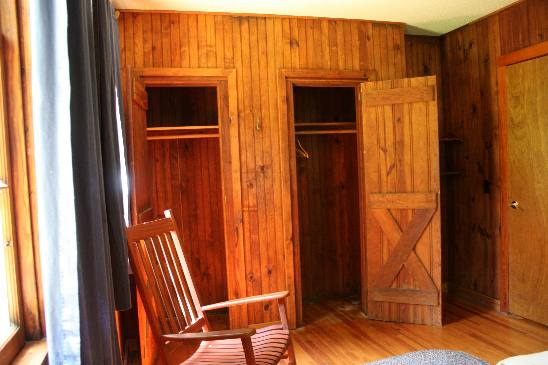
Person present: No